Robinson R22

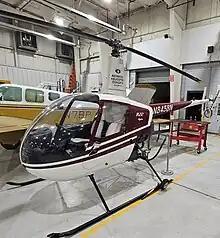

R22’s are equipped with wheel mounts toward the rear of the skids, one on each side, for attachment of removable wheels. The wheels must be removed prior to flight. These brackets are slightly behind the helicopter center of gravity so when the wheels are installed, the helicopter sits nose low. The wheel assembly has a pivot pin which is inserted into the skid-mounted bracket and then rotated over center to lift the rear of the skids about 2 inches leaving the front of the skids on the ground. The helicopter can be moved by pulling down on the tail to lift the front of the skids off the ground. One person can move the helicopter though this is difficult over any distance or on a sloped surface. Another person can help by pushing on the bracing behind the engine.